Hale Springs Inn

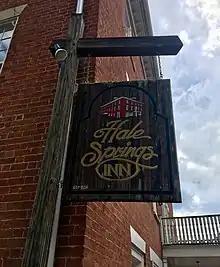
The sign in 2020.

During the American Civil War, East Tennessee and her citizens were deeply divided over the issues of slavery, States' rights, and secession that ultimately led to Tennessee's break with the Union.